Presidency of Ronald Reagan

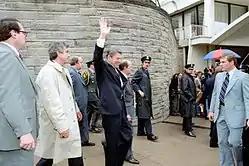
Reagan (center) waves just before he is shot on March 30, 1981

On March 30, 1981, only 69 days into the new administration, Reagan, his press secretary James Brady, Washington police officer Thomas Delahanty, and Secret Service agent Tim McCarthy were struck by gunfire from would-be assassin John Hinckley Jr. outside the Washington Hilton Hotel. Although Reagan was initially reported to be "close to death" upon arrival at George Washington University Hospital, he underwent surgery and recovered quickly from a broken rib, a punctured lung, and internal bleeding. Reagan was released from the hospital on April 11, becoming the first serving president to survive being wounded in an assassination attempt. The failed assassination attempt had great influence on Reagan's popularity; polls indicated his approval rating to be around 73%. Many pundits and journalists later described the failed assassination as a critical moment in Reagan's presidency, as his newfound popularity provided critical momentum in passing his domestic agenda.